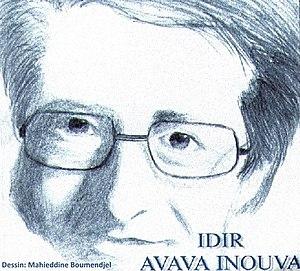
Idir, nom de scène d'Hamid Cheriet, né le 25 octobre 1949 à Aït Yenni en Algérie et mort le 2 mai 2020 à Paris, est un chanteur, auteur-compositeur-interprète et musicien algérien d'expression kabyle.